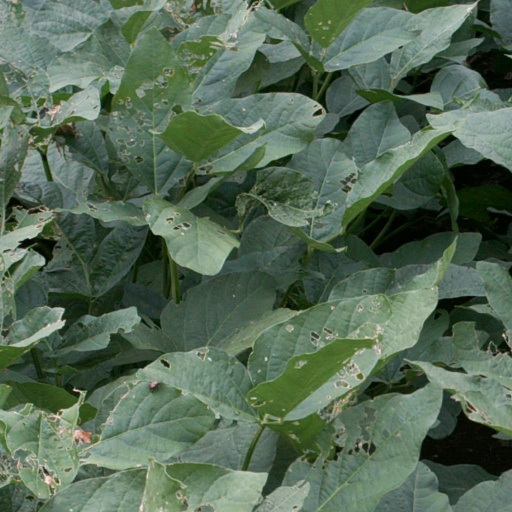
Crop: soybean